Recep Tayyip Erdoğan

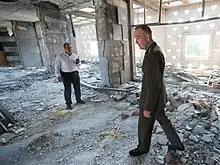
The Turkish parliament was bombed by jets during the failed coup of 2016.

On 1 July 2014, Erdoğan was named the AKP's presidential candidate in the Turkish presidential election. His candidacy was announced by the Deputy President of the AKP, Mehmet Ali Şahin.